Kevin Barry

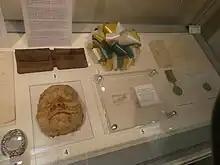
Exhibit of personal effects and death mask in Carlow County Museum

In 1930, Irish immigrants in Hartford, Connecticut, created a hurling club and named it after Barry. The club later disappeared for decades but was revived in 2011 by more recently arrived Irish immigrants and local Irish-Americans in the area. A commemorative stamp was issued by the Department of Posts and Telegraphs to mark the 50th anniversary of Barry's death in 1970. The University College Dublin and University of Galway branches of Ógra Fianna Fáil are named after him. Derrylaughan Kevin Barry's GAA club was founded in Clonoe, County Tyrone.